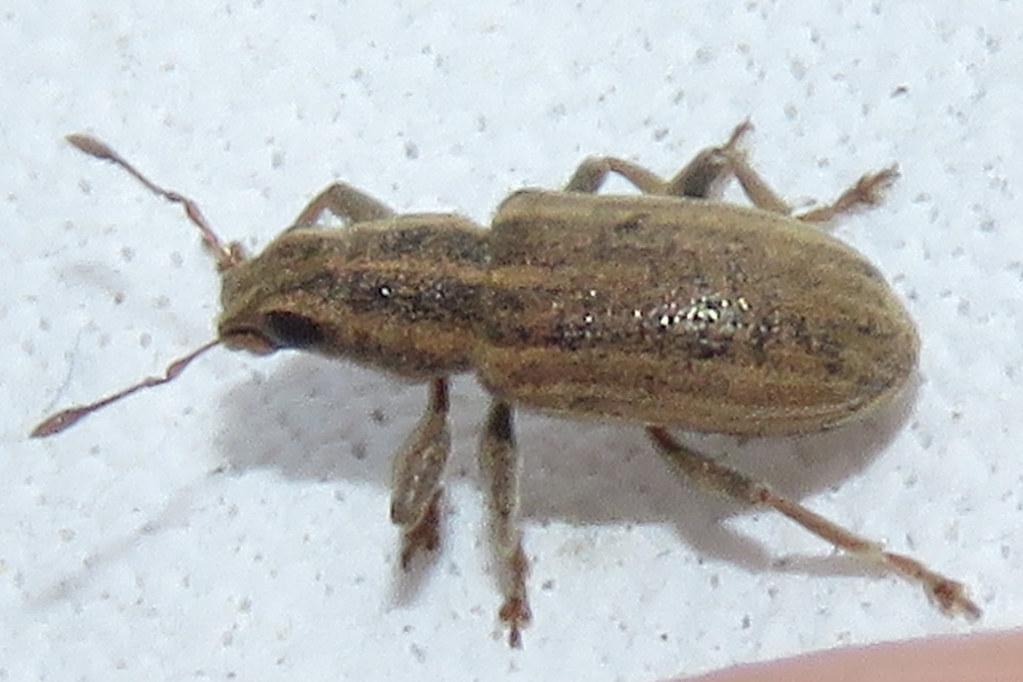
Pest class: pea_leaf_weevil